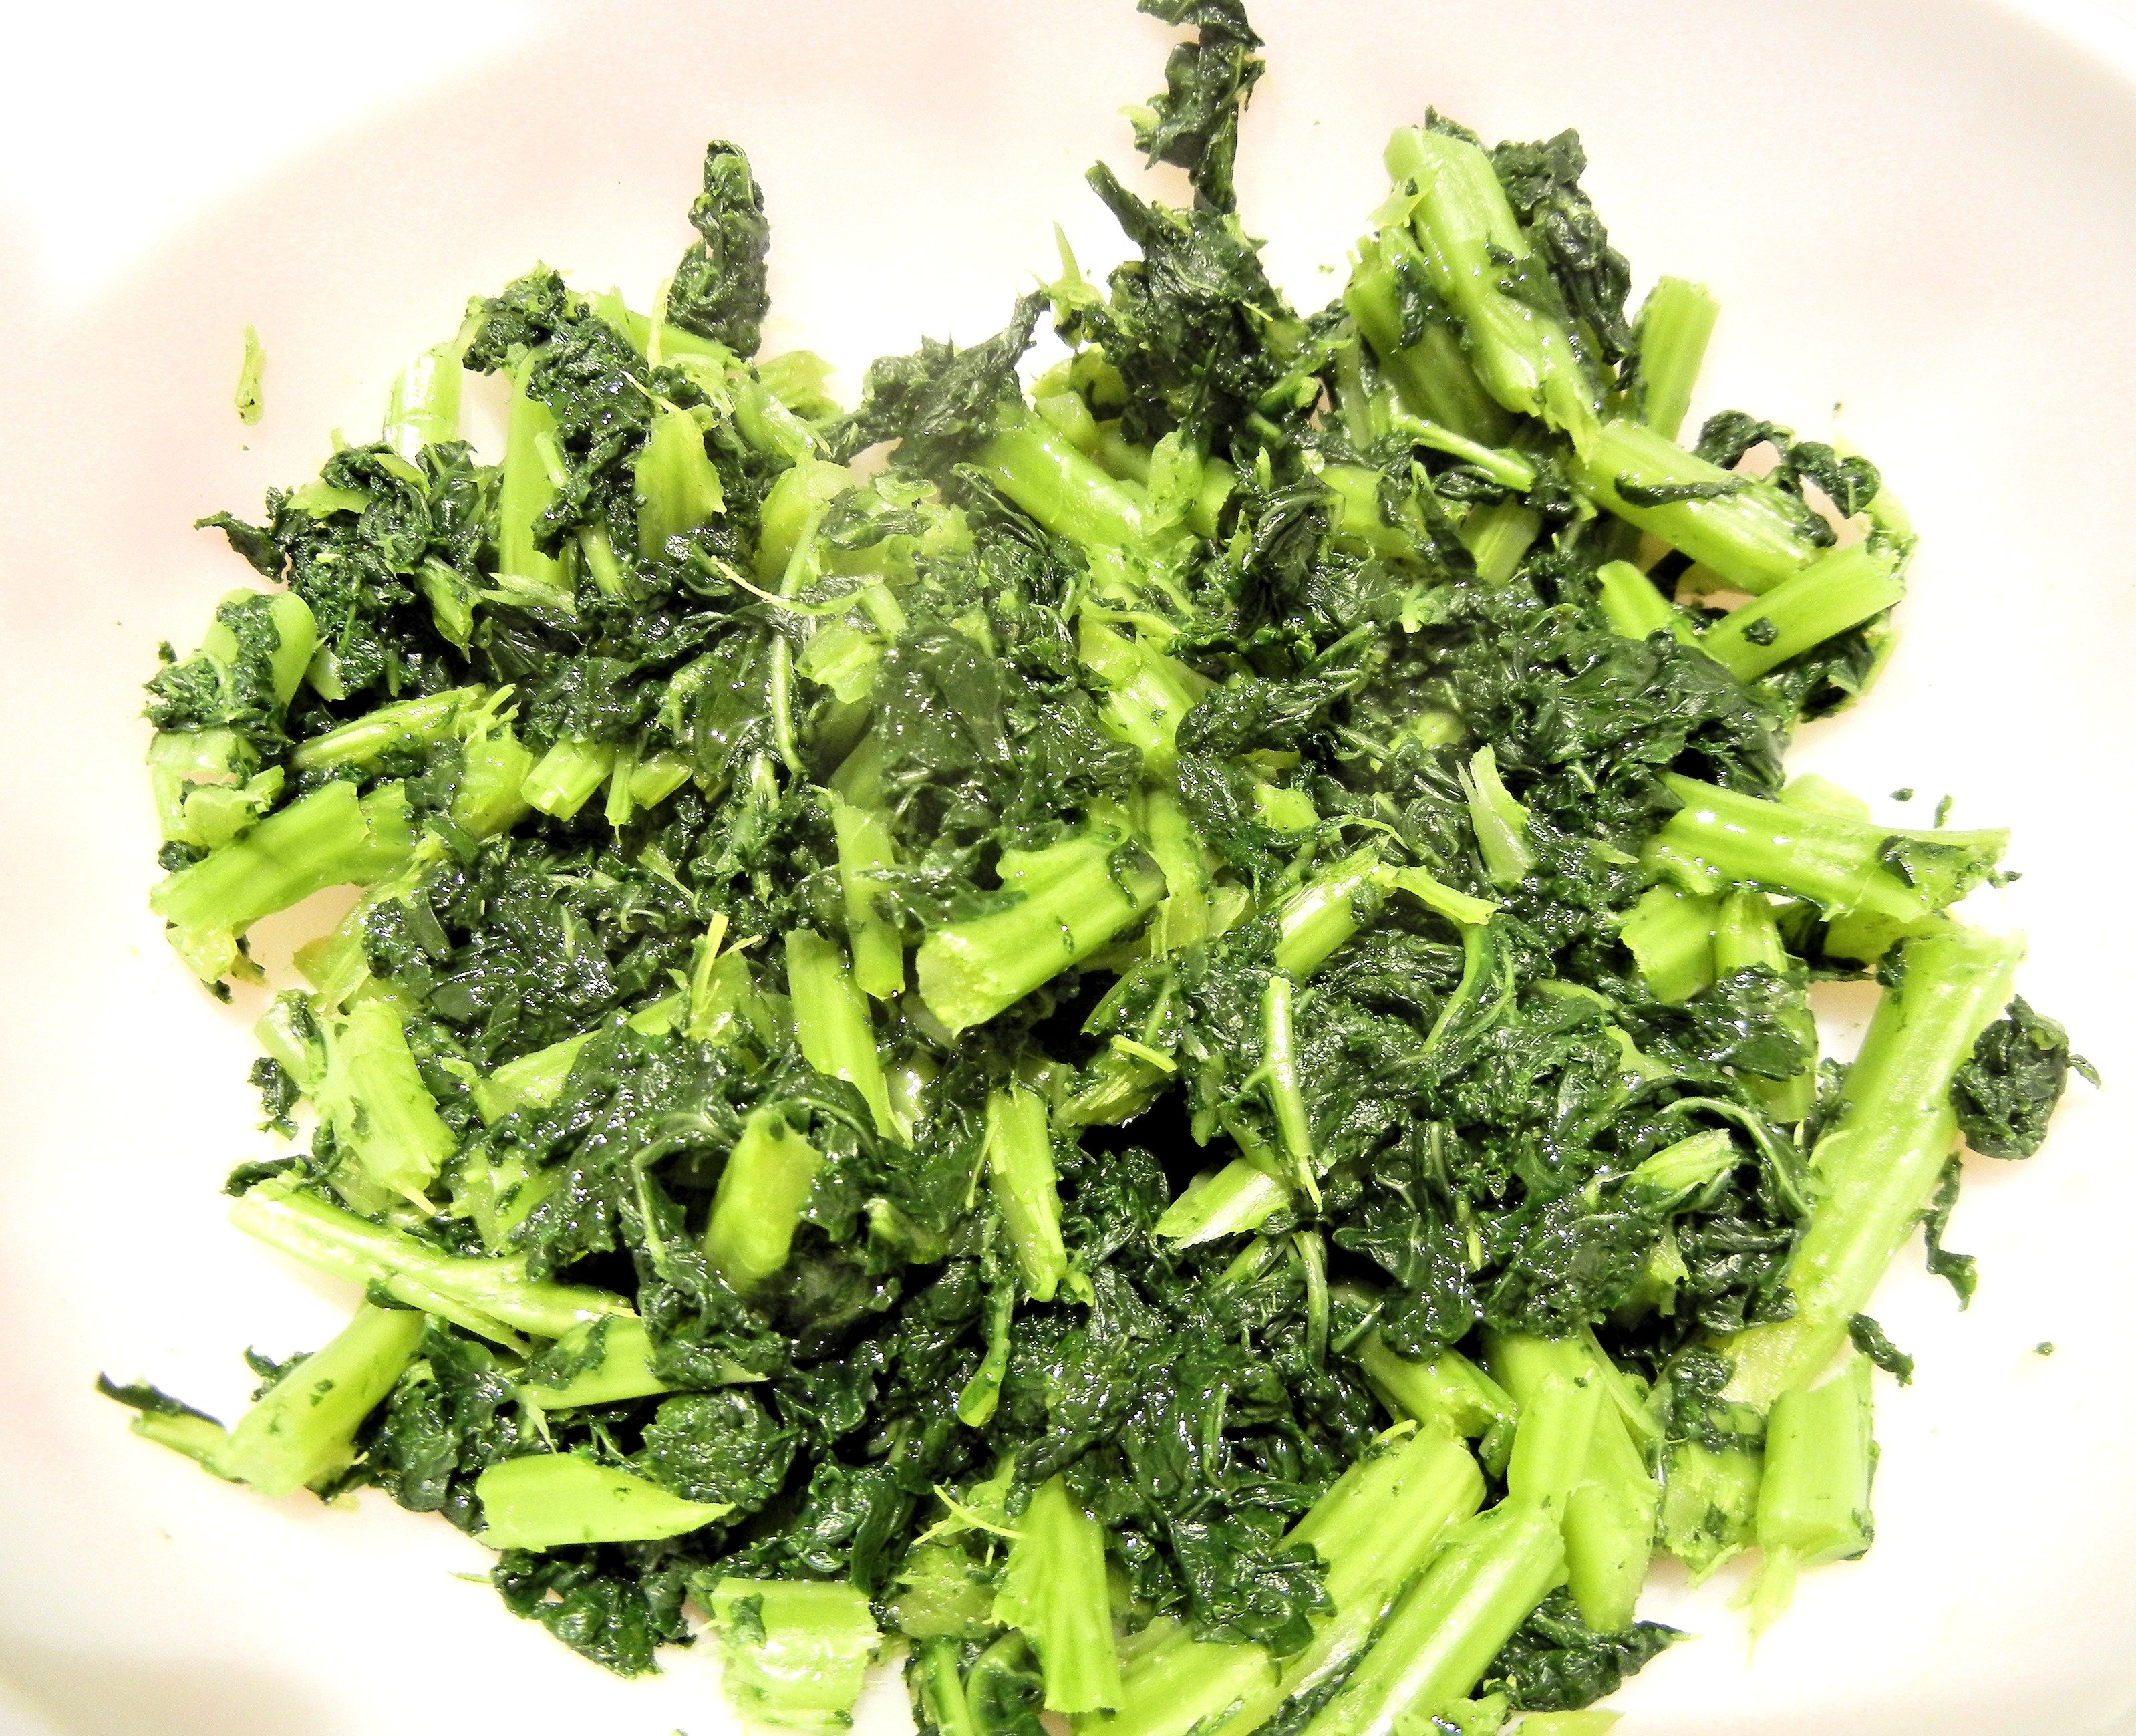
food, pepper, produce, vegetable, kale, cooked, olive oil, vegetarian food, leaf vegetable, rapini